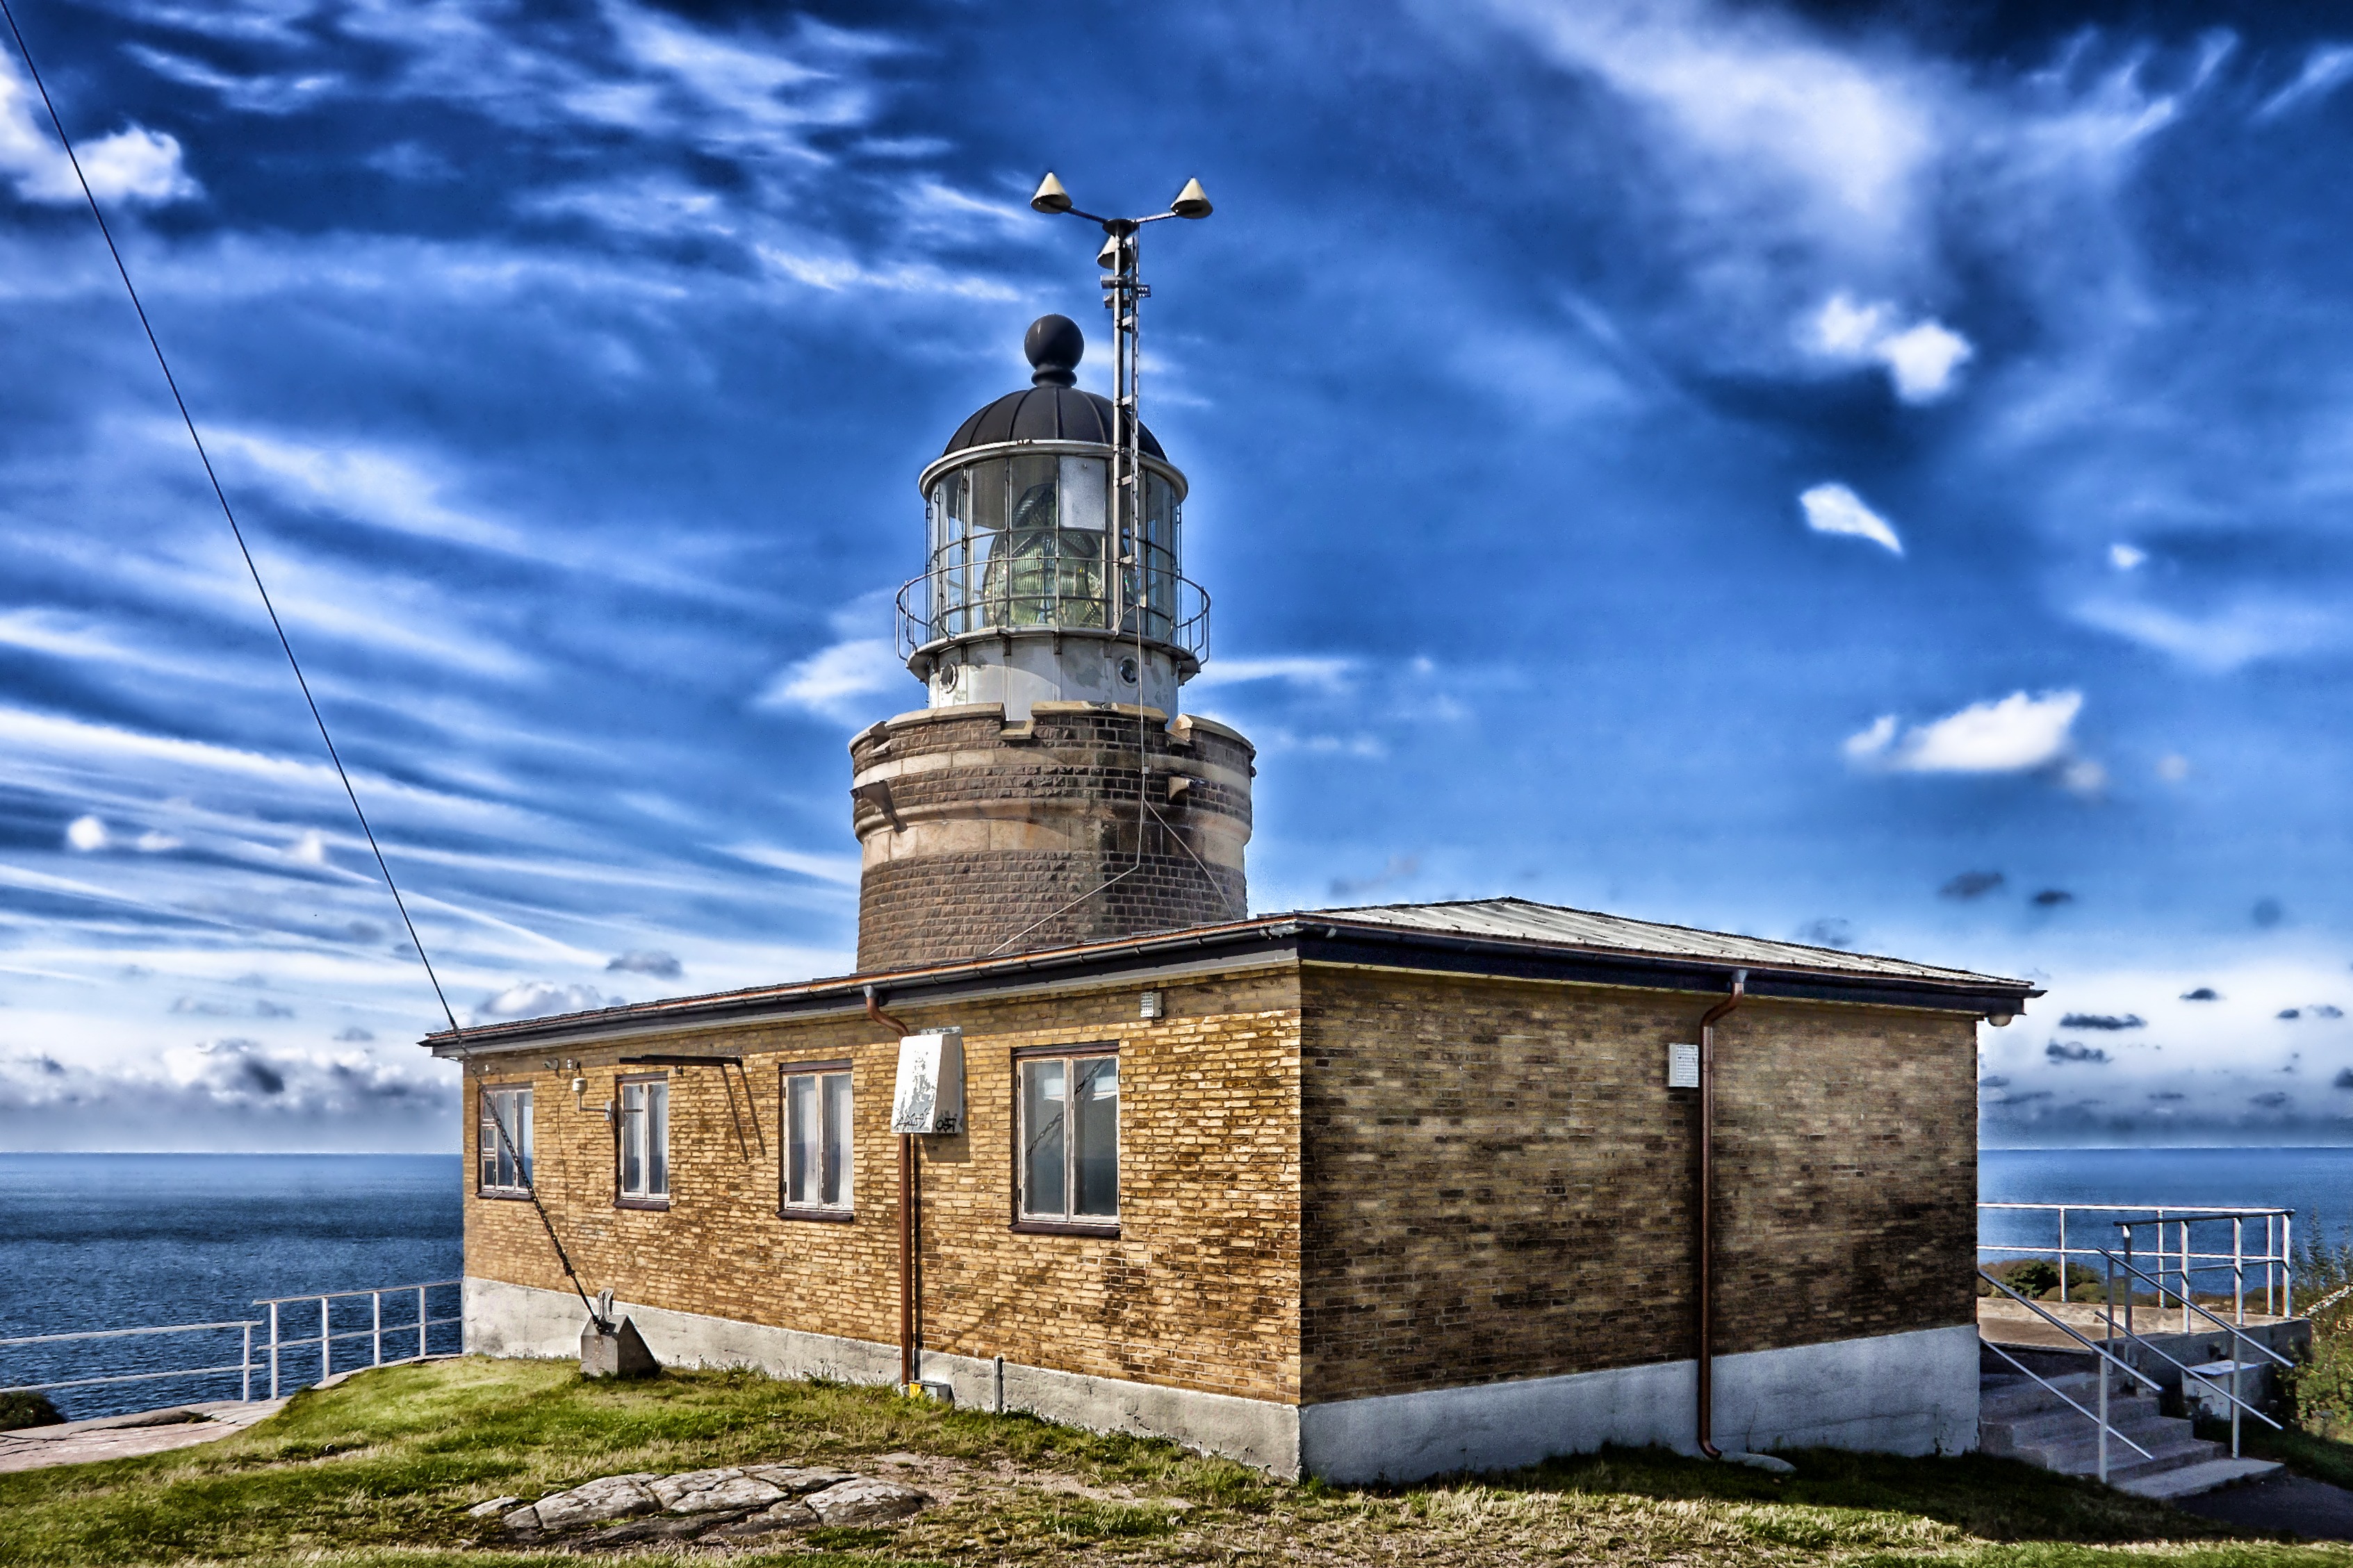
sea, coast, water, ocean, cloud, lighthouse, sky, building, summer, spring, reflection, tower, landmark, blue, church, chapel, outside, hdr, clouds, sweden, scania